Meanwood

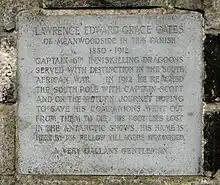
Oates Memorial sign, Memorial Drive

The area was redeveloped in 1990 as a series of two- and three-bedroom semi-detached houses and bungalows, around half of which are privately owned. A few of the original 1920s houses remain on the fringes of the estate. The Model Farm, after which the hillside and estate is named, is still standing today (situated off Farm Hill South) with a number of fields used as pasture for horses. Many of the streets in the area are still known as Farm Hill. The estate also hosts the much newer Meanwood Valley Urban Farm. A network of woodland and field footpaths connect the estate to Potternewton Lane, Buslingthorpe Lane and Woodhouse Ridge.